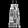
Label: Dress